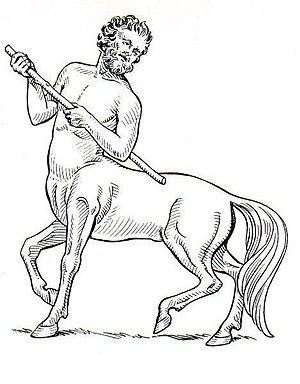
La variété de dessins d'un sujet est l'ensemble des possibilités typiques de représentation graphique d'un sujet quelconque par un dessin. Chaque dessinateur pour diverses raisons fait des choix de traitement ; ces choix comme la technique utilisée ou de composition picturale se rattachent à des options qui se rencontrent dans une multitude de dessins de manière traditionnelle : par exemple, le degré de détail ; le message ou l'impression véhiculée ; le cadrage ou les rapports du sujet de premier plan et de son environnement.
Voici la liste des chevaux mythiques et légendaires, issus de mythes, de légendes et du folklore populaire, selon leur origine.